Aleksandar Alempijević

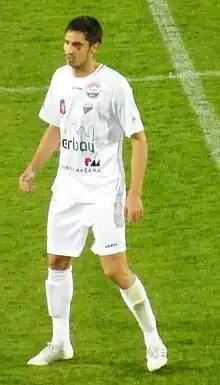

Aleksandar Alempijević (born July 25, 1988) is a Serbian football player who plays as a defensive midfielder.